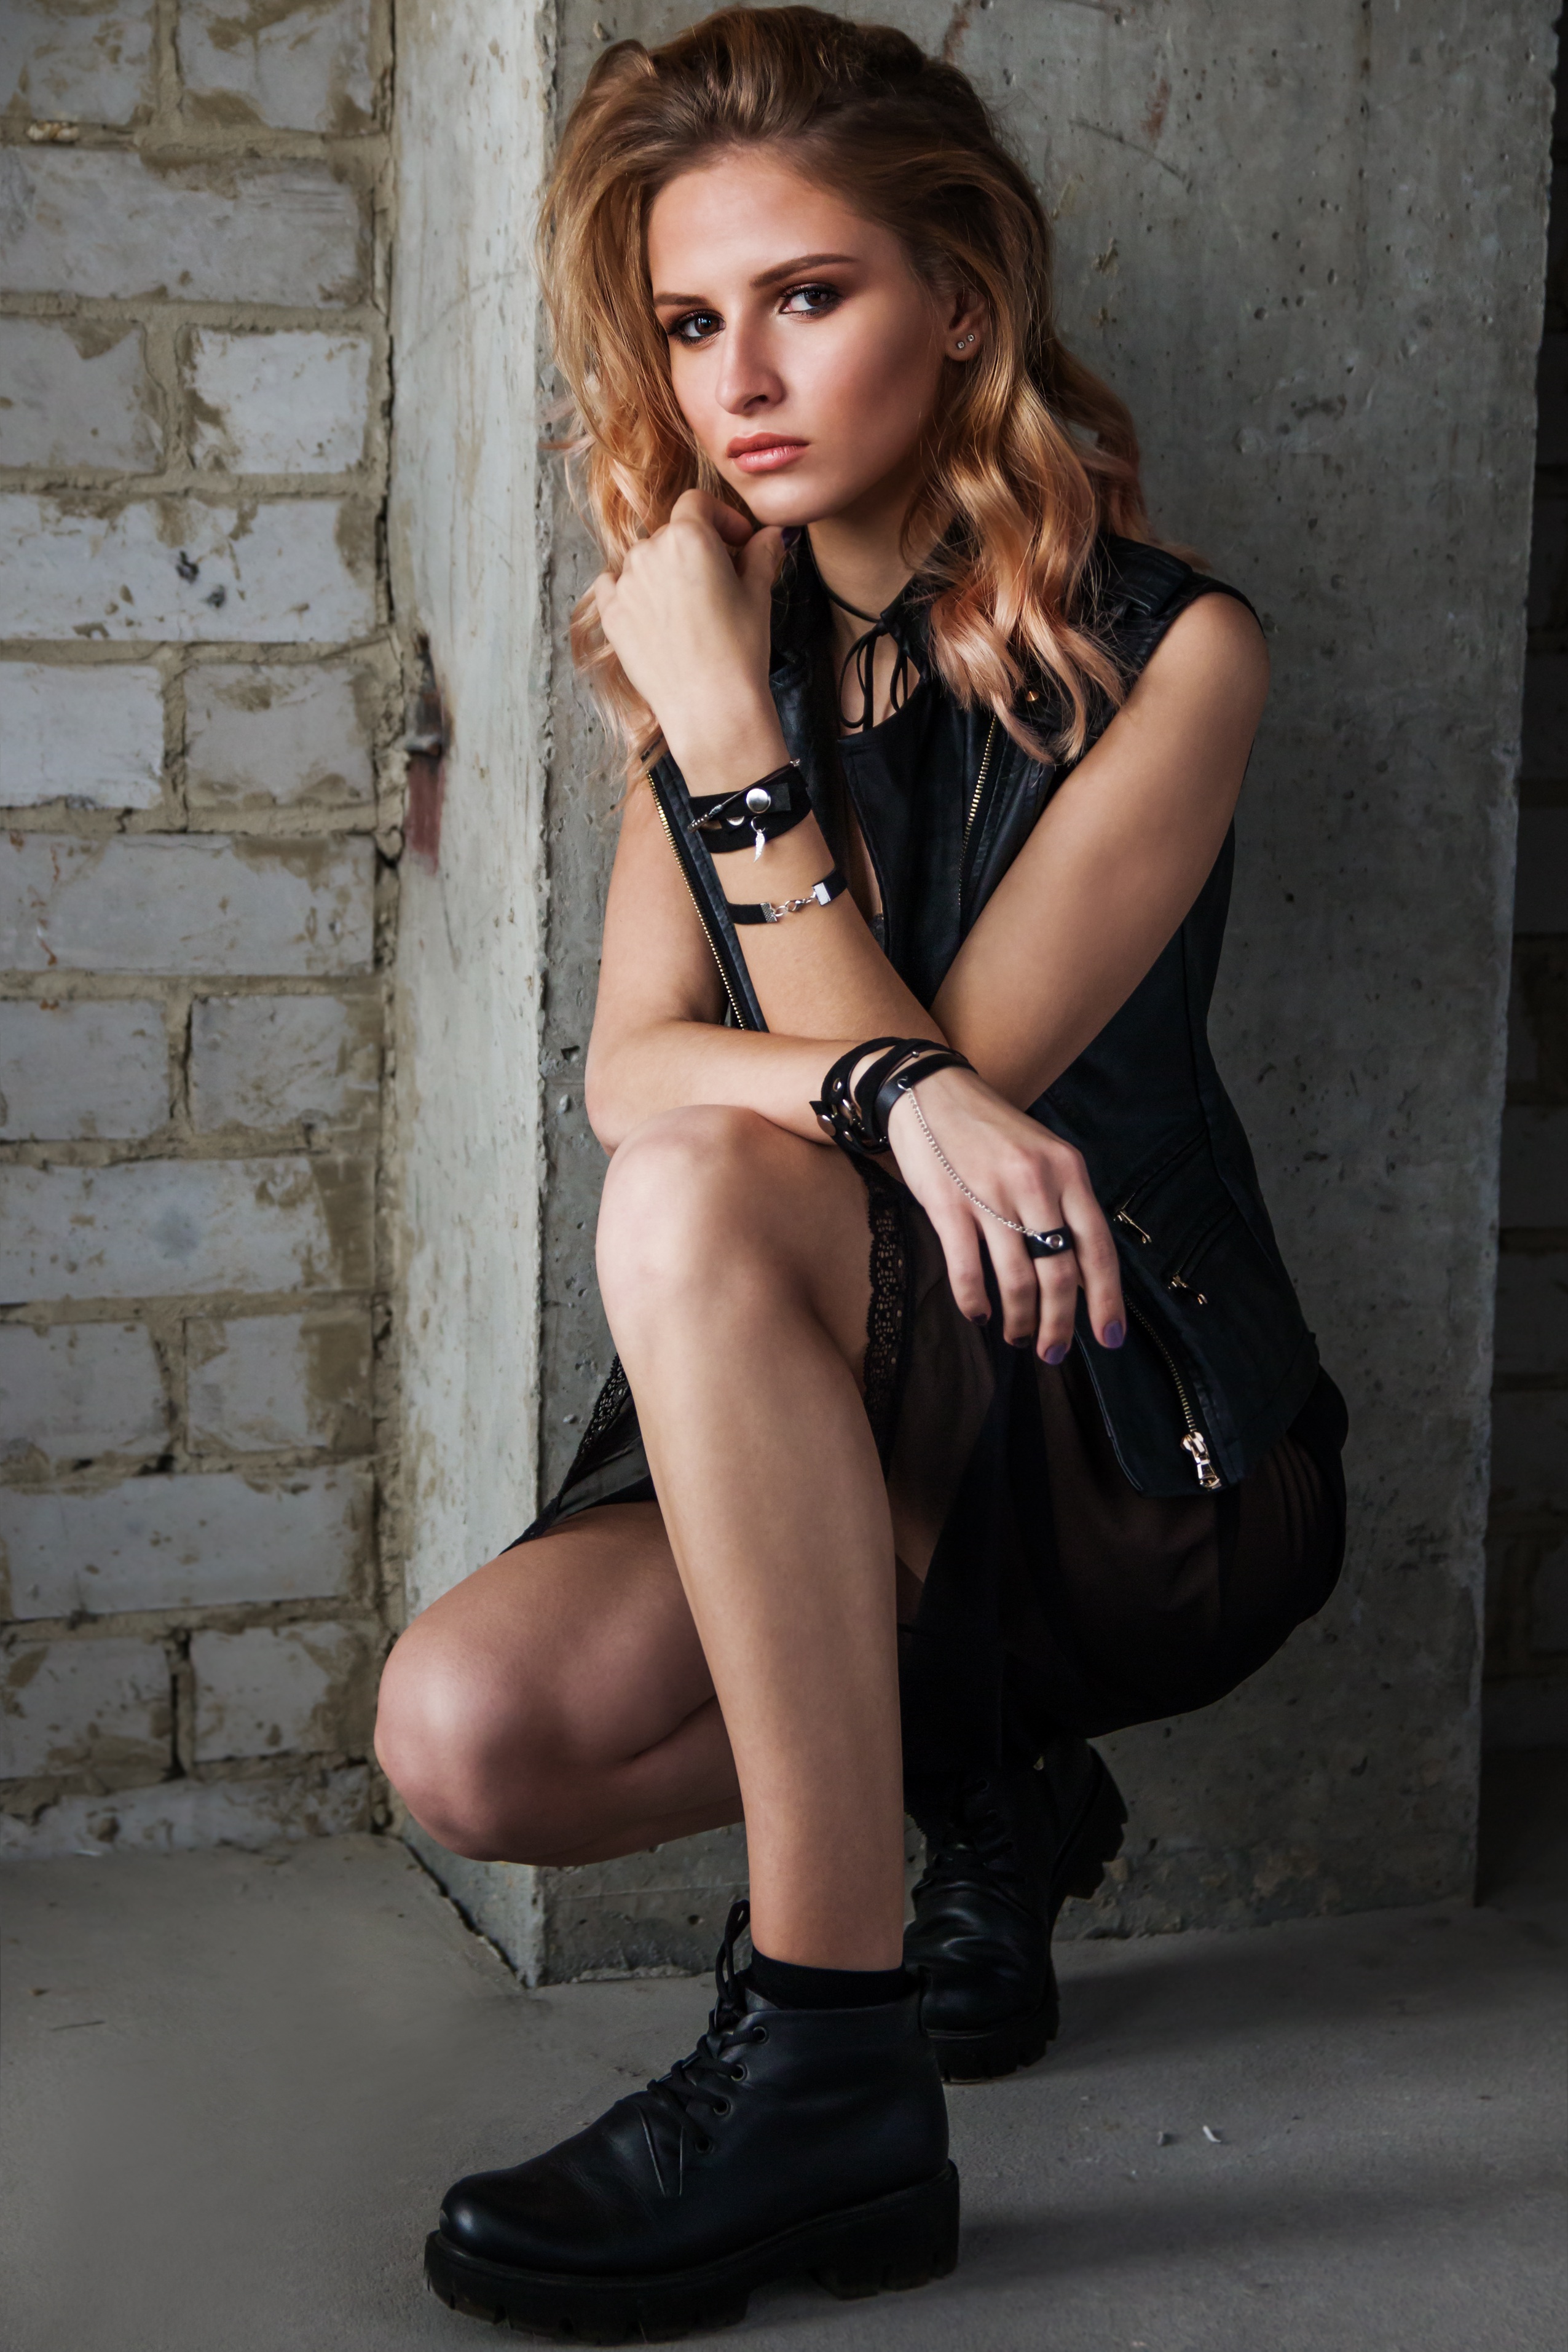
people, girl, photography, photo, female, leg, portrait, model, sitting, loft, fashion, professional, clothing, lady, blonde, makeup, brick wall, long hair, human body, lingerie, black hair, bracelets, thigh, footwear, beauty, russian, abdomen, photo shoot, brown hair, choker, human positions, undergarment, art model, supermodel, quite complete